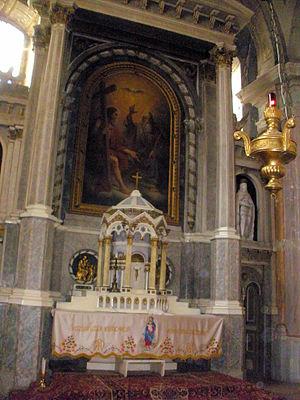
L'église de la Sainte-Trinité de Čoka est une église catholique romaine située à Čoka, en Serbie, dans la province de Voïvodine, dans le district du Banat septentrional. Elle figure sur la liste des monuments culturels d'importance exceptionnelle de la République de Serbie.